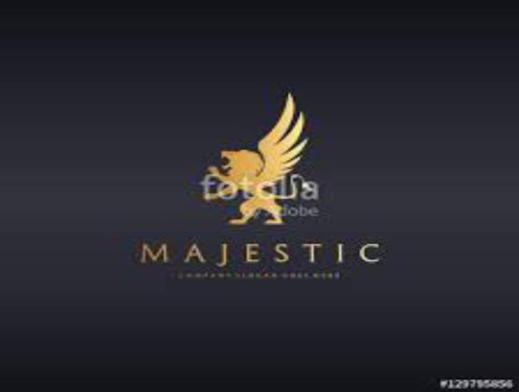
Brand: majestic
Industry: Clothes